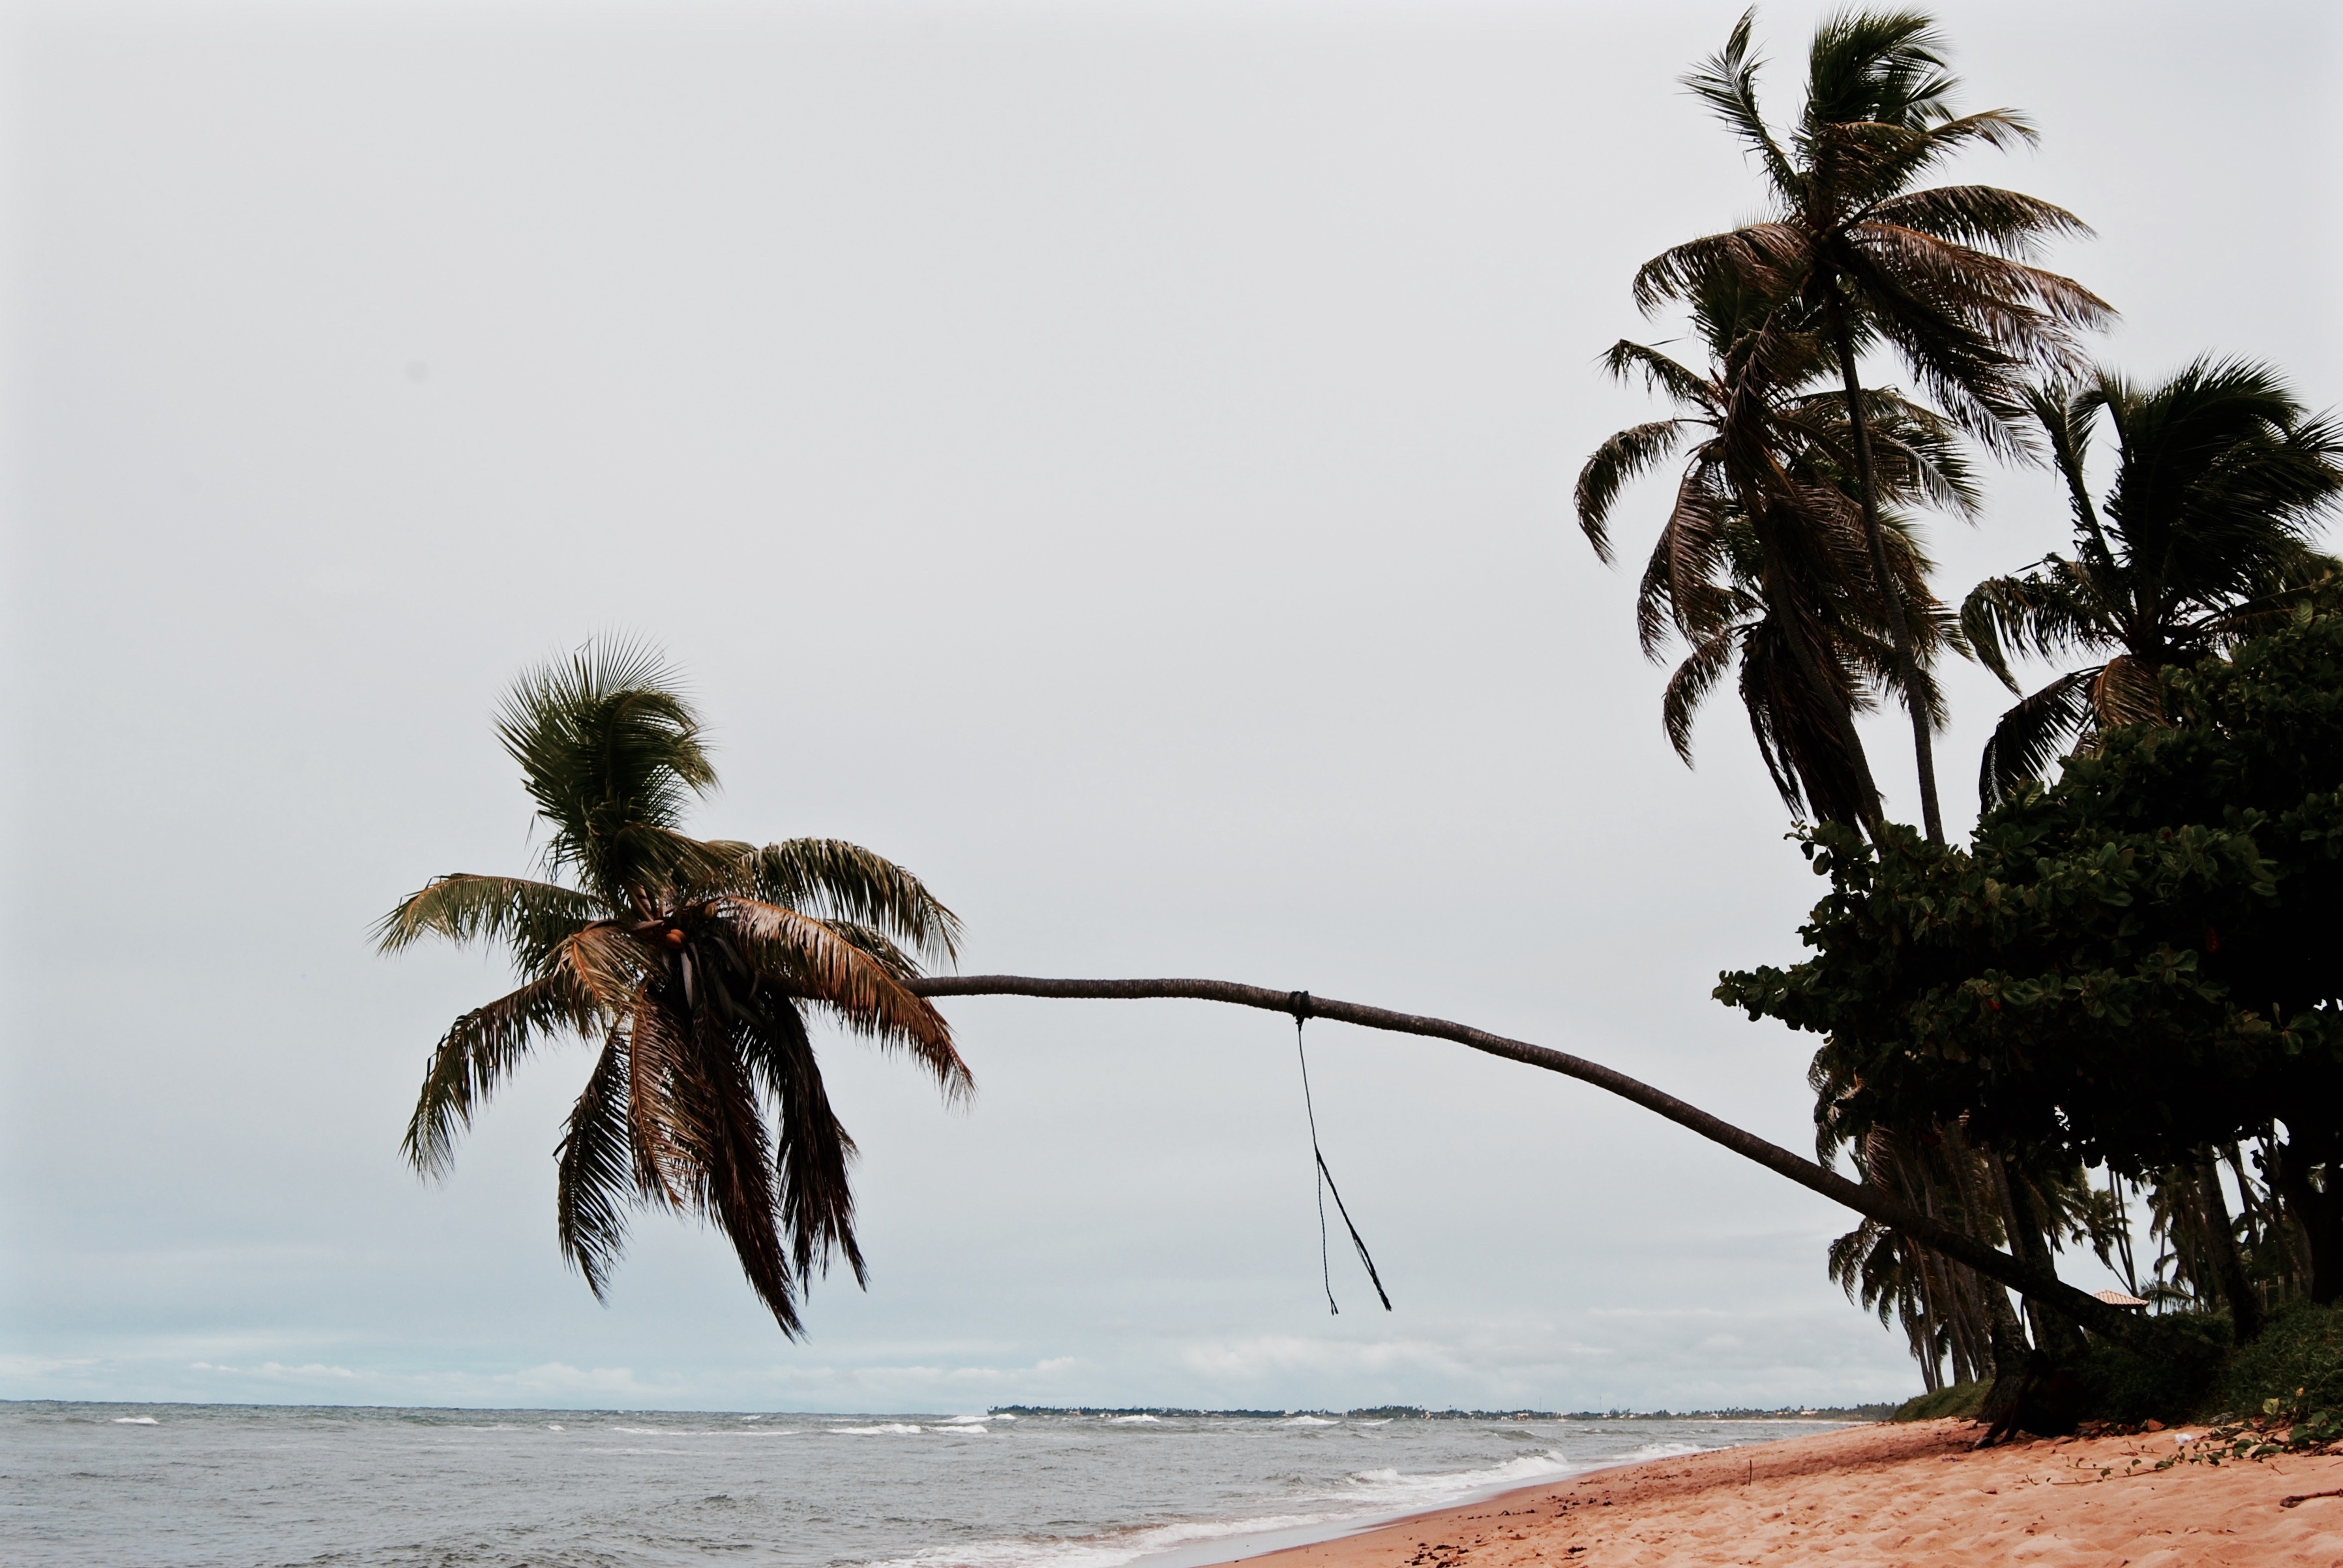
beach, sea, coast, tree, nature, sand, ocean, plant, leaf, flower, tropics, woody plant, arecales, palm family